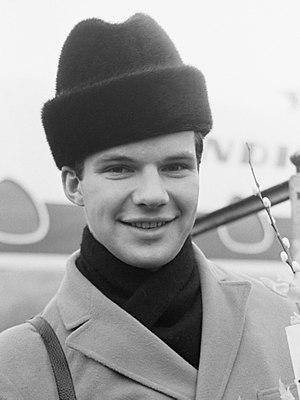
Robert Thomas Velline dit Bobby Vee, né le 30 avril 1943 à Fargo aux États-Unis et mort le 24 octobre 2016 à Rogers, est un chanteur de rock américain.